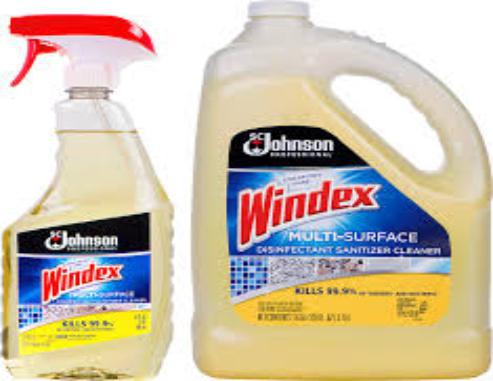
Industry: Necessities